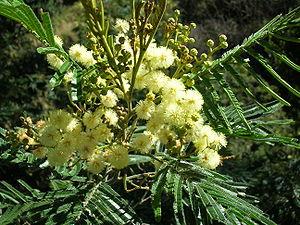
Chrysolopus spectabilis est une espèce d'insectes de l'ordre des coléoptères appartenant à la famille des Curculionidae, laquelle regroupe les espèces souvent nommées « charançons ». L'insecte vit dans le sud-ouest de l'Australie et est connu dans l'histoire naturelle du pays pour être le premier insecte australien à avoir été décrit scientifiquement en 1775. Les adultes comme les larves sont phytophages, se nourrissant sur certains acacias et mimosas auxquels ils peuvent infliger de sérieuses déprédations.